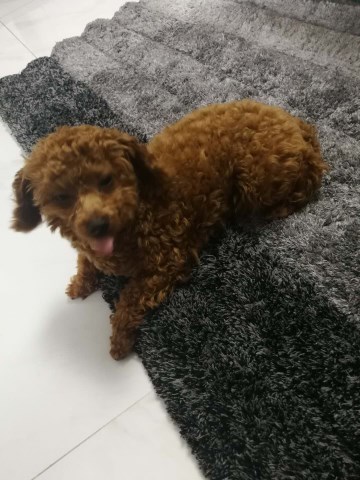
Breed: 7449-n000128-teddy